Portrait of a Lady (van der Weyden)

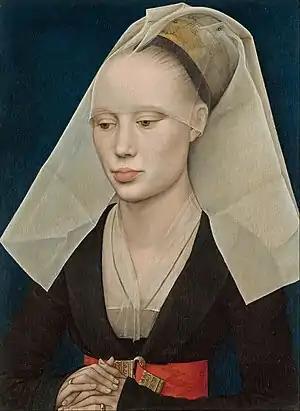
see text

Portrait of a Lady (or Portrait of a Woman) is a small oil-on-oak panel painting executed around 1460 by the Netherlandish painter Rogier van der Weyden. The composition is built from the geometric shapes that form the lines of the woman's veil, neckline, face, and arms, and by the fall of the light that illuminates her face and headdress. The vivid contrasts of darkness and light enhance the almost unnatural beauty and Gothic elegance of the model.